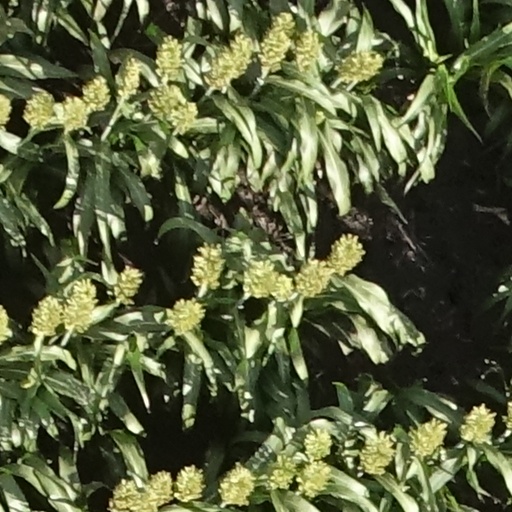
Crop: sorghum